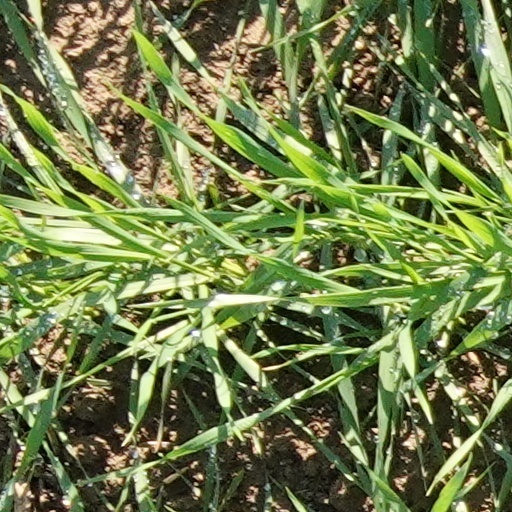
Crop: wheat